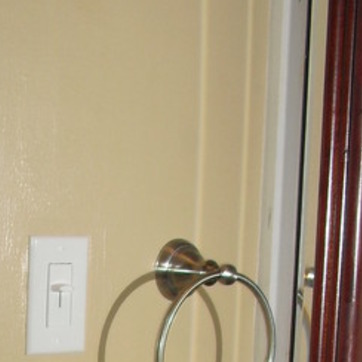
Material: mirror